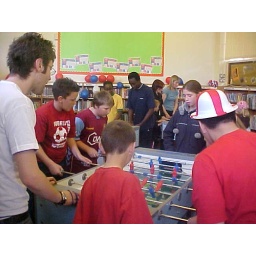
World Cup 2006 - table football event in the library - June 2006